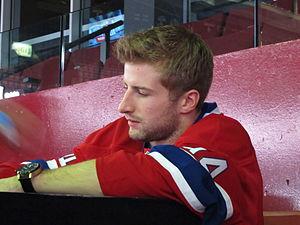
Tom Pyatt, lors d'une édition du festi-fan, celle de 2010
Thomas Cullum Pyatt est un joueur professionnel canadien de hockey sur glace.